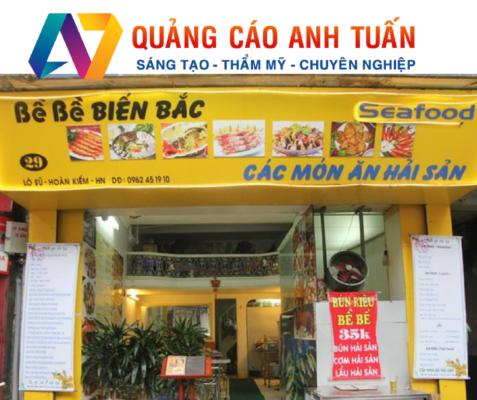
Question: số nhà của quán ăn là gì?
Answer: số nhà của quán ăn là 29